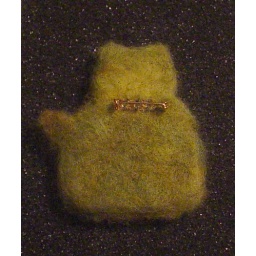
3.25&amp;quot; high by 3&amp;quot; wide at the base of the cat